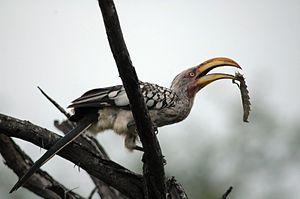
Le Calao leucomèle est une espèce d'oiseau appartenant à la famille des Bucerotidae.